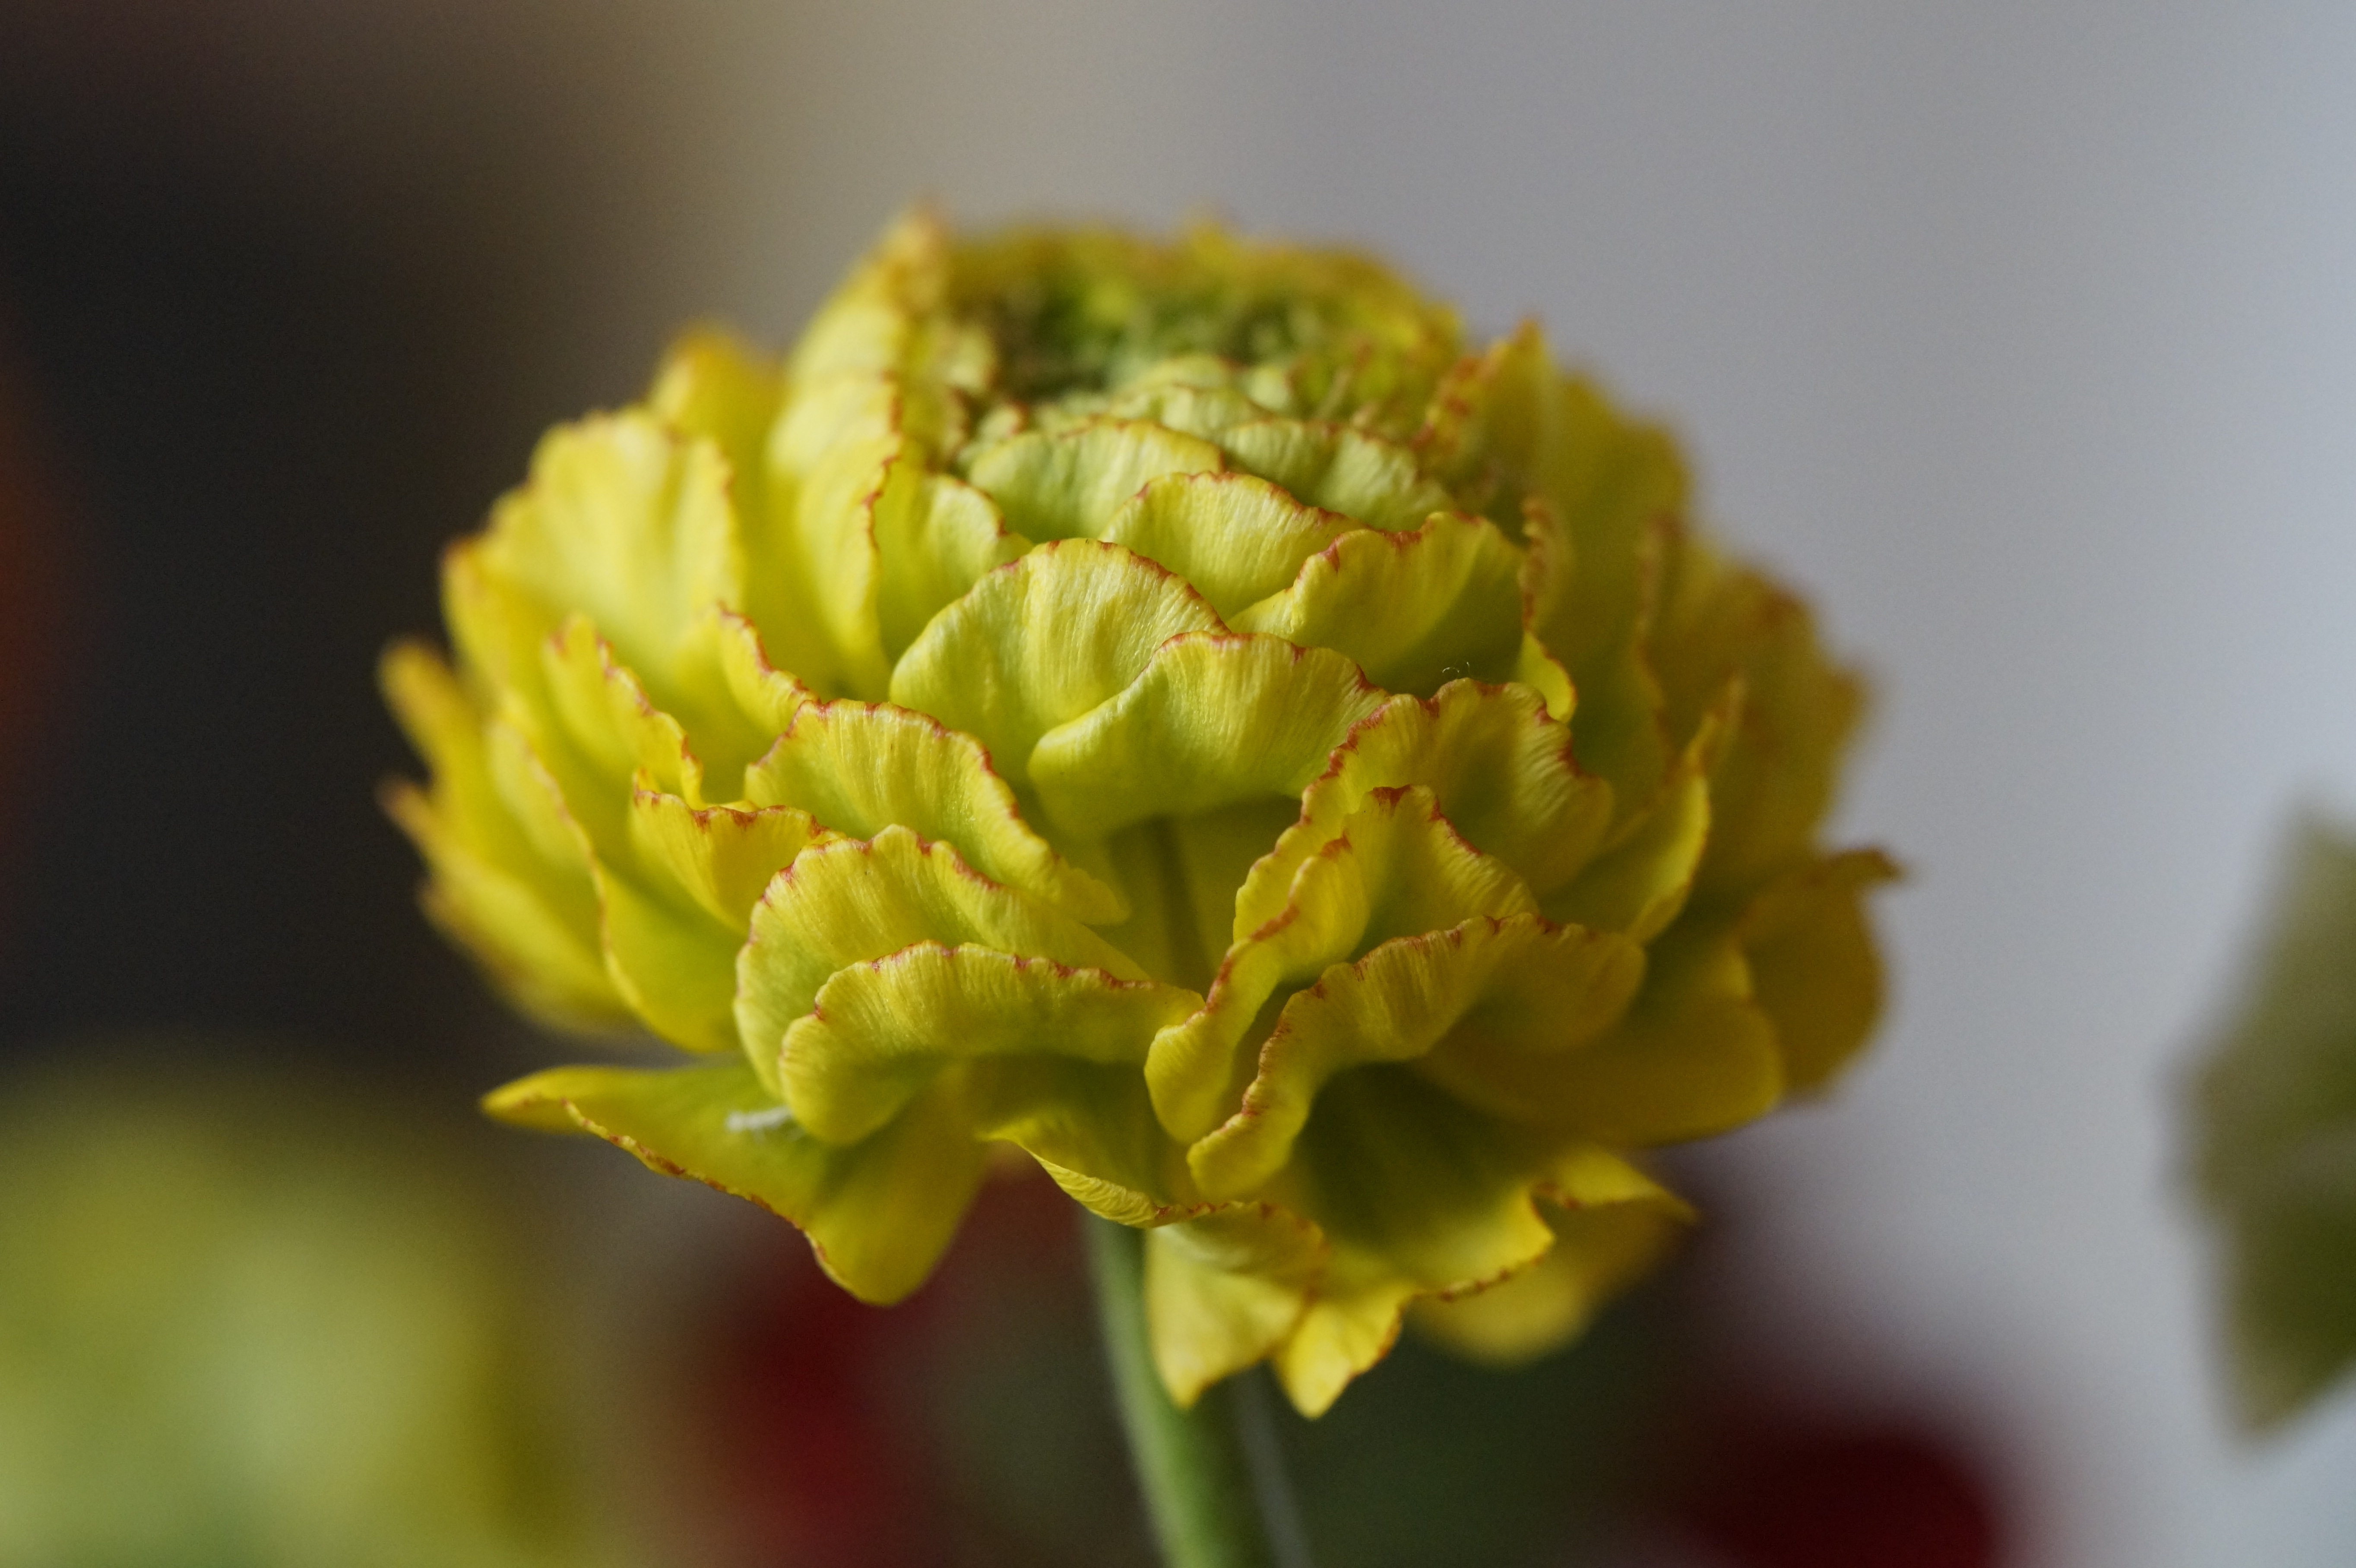
nature, blossom, plant, photography, leaf, flower, petal, bloom, pollen, food, green, produce, botany, yellow, close, flora, wildflower, close up, ball, bud, ranunculus, greenish, macro photography, about, flowering plant, daisy family, schnittblume, globose, plant stem, land plant, new breeding